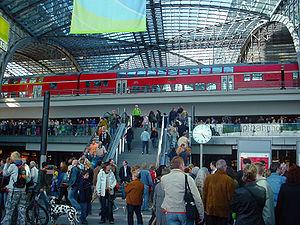
La gare centrale de Berlin en Allemagne est la plus importante d'Europe par la taille. Construite d'après les plans de l'architecte Meinhard von Gerkan, elle fut inaugurée le 26 mai 2006 après plus de onze années de travaux. Située au cœur de Berlin, au sud-est du quartier de Moabit, sur les rives de la Sprée et du Humboldthafen, la gare est construite sur l'ancien site de la gare de Lehrte, donnant sur l'Invalidenstraße.